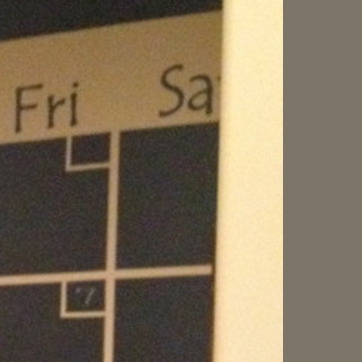
Material: other